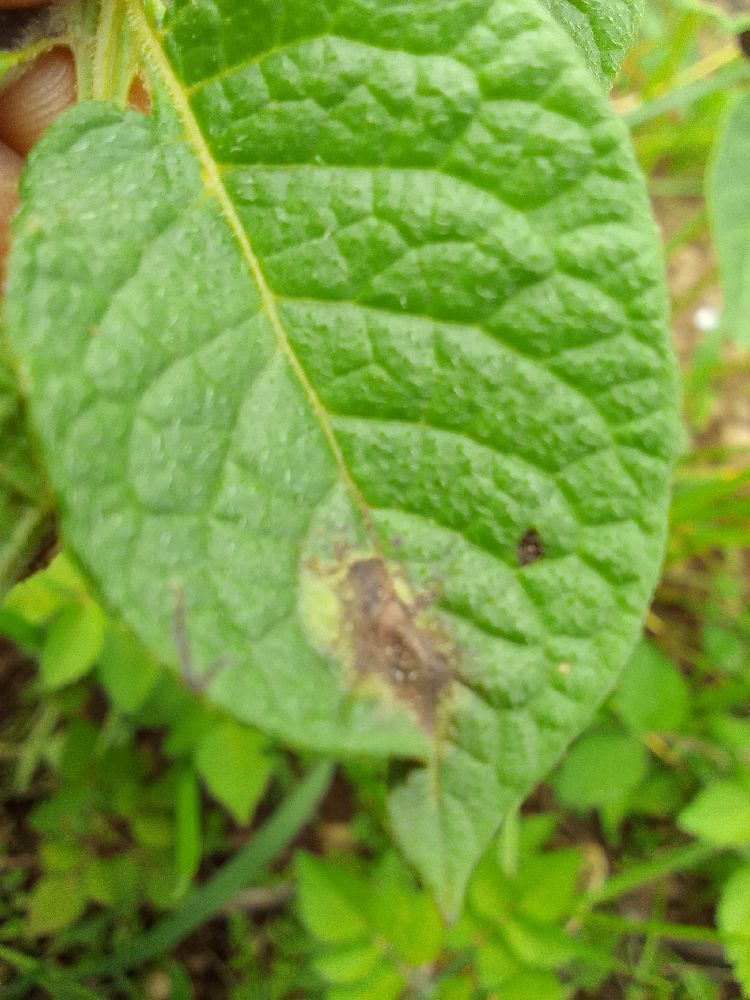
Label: Late blight